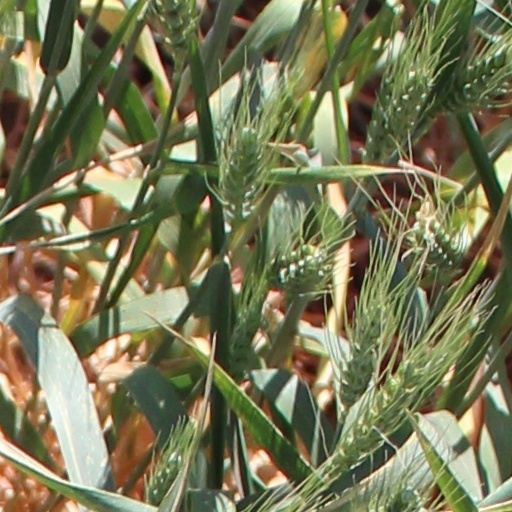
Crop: wheat